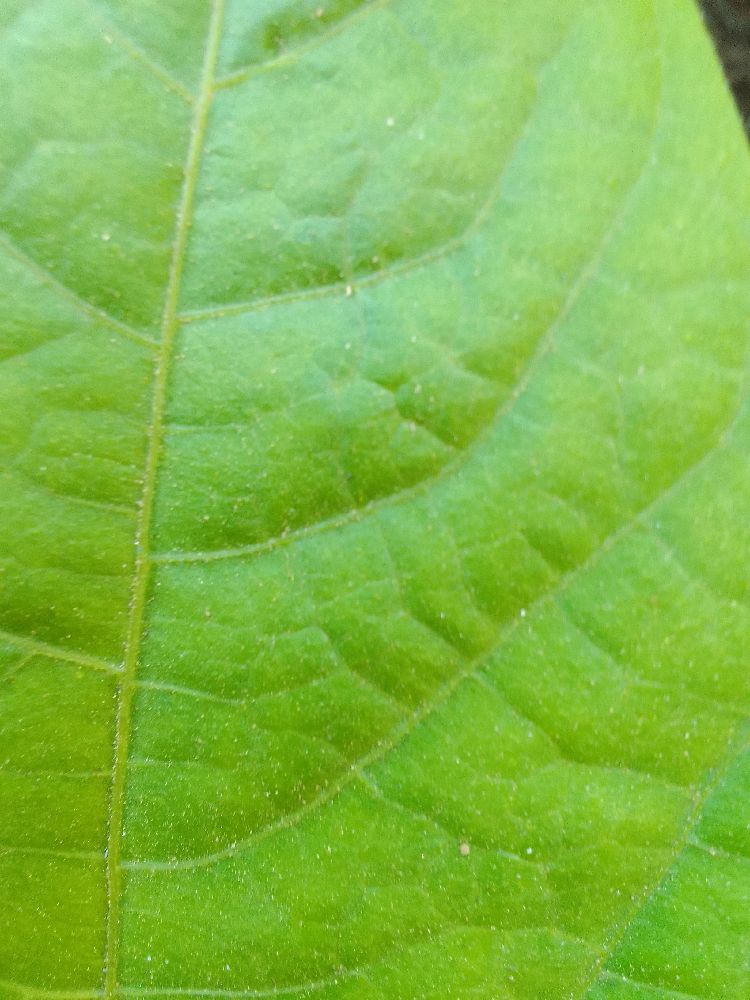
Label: healthy